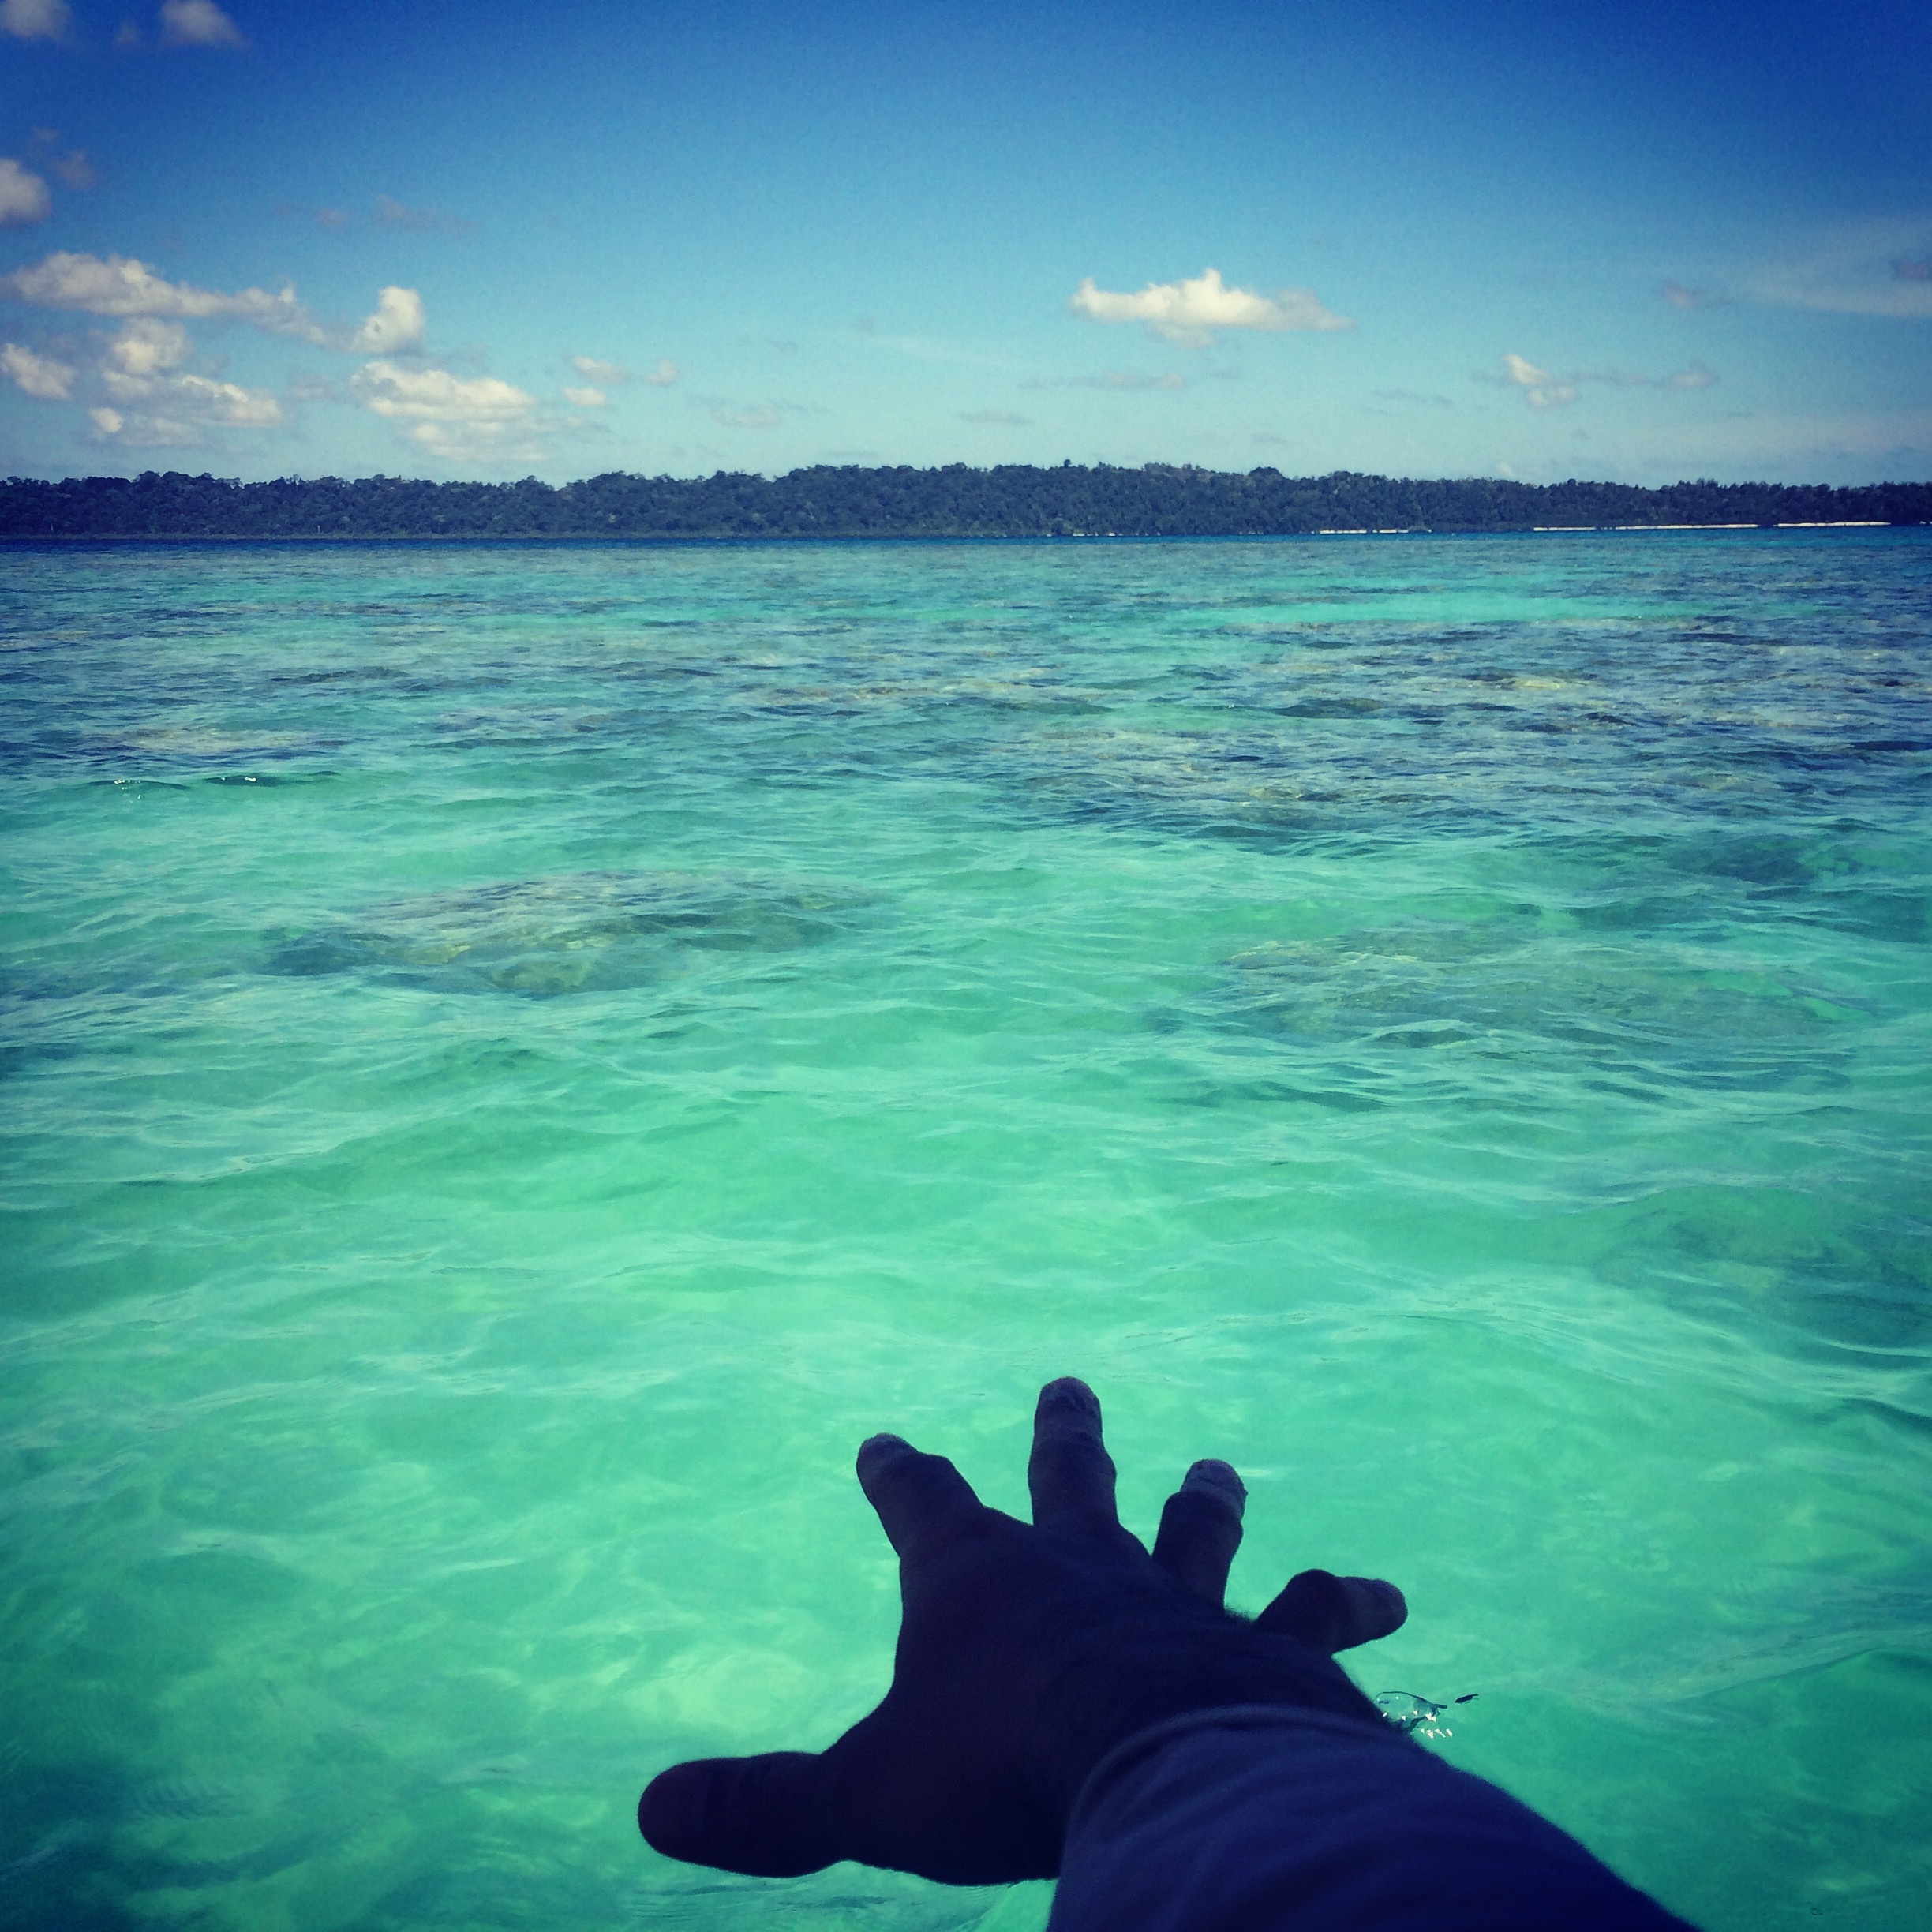
sea, ocean, horizon, cloud, sunlight, wave, dusk, underwater, reflection, blue, wind wave